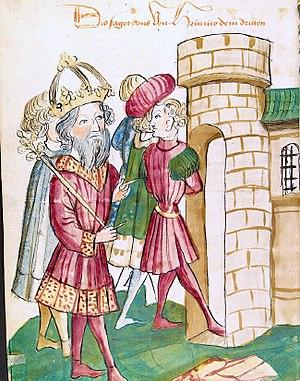
La conquête normande de l'Italie du Sud se fait progressivement au XIᵉ siècle et, pour ce qui est de la prise de Naples, au XIIᵉ siècle. Elle est l'œuvre d'aventuriers et mercenaires normands initialement au service de princes lombards et byzantins, qui obtiennent au fil des batailles divers territoires et fiefs pour leur propre compte, et acquièrent leur autonomie et indépendance politique dans les cinquante années qui suivent leur arrivée.
Pandolf IV de Capoue surnommé le Loup des Abruzzes est un prince de Capoue qui règne de 1014 à 1049/1050 avec plusieurs interruptions.
Cette page concerne l'année 1022 du calendrier julien.